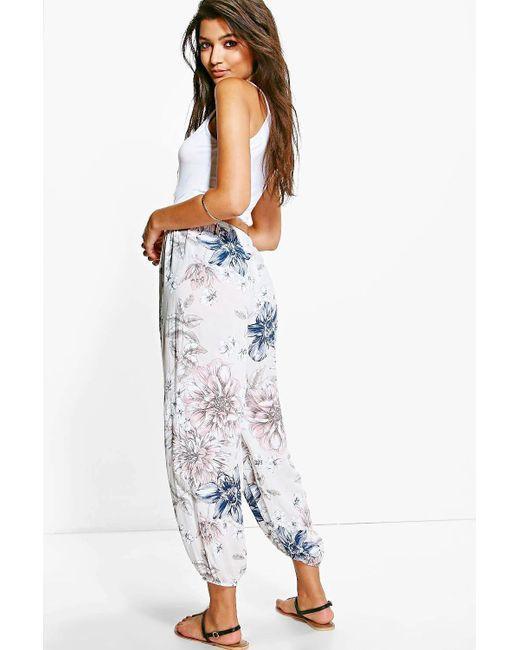
Lässige, locker sitzende Damenhose mit Blumendruck